Mustafa Vehbi Koç

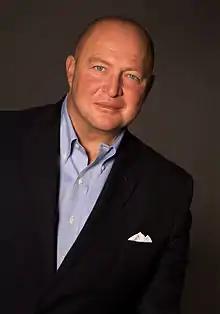
Koç in 2013

Mustafa Vehbi Koç (October 29, 1960 – January 21, 2016) was a Turkish businessman and a third generation member of the Koç family. He is best known as the chairman of Koç Holding, a position he held from 2003 until his death in 2016.